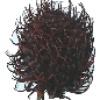
Label: rambutan